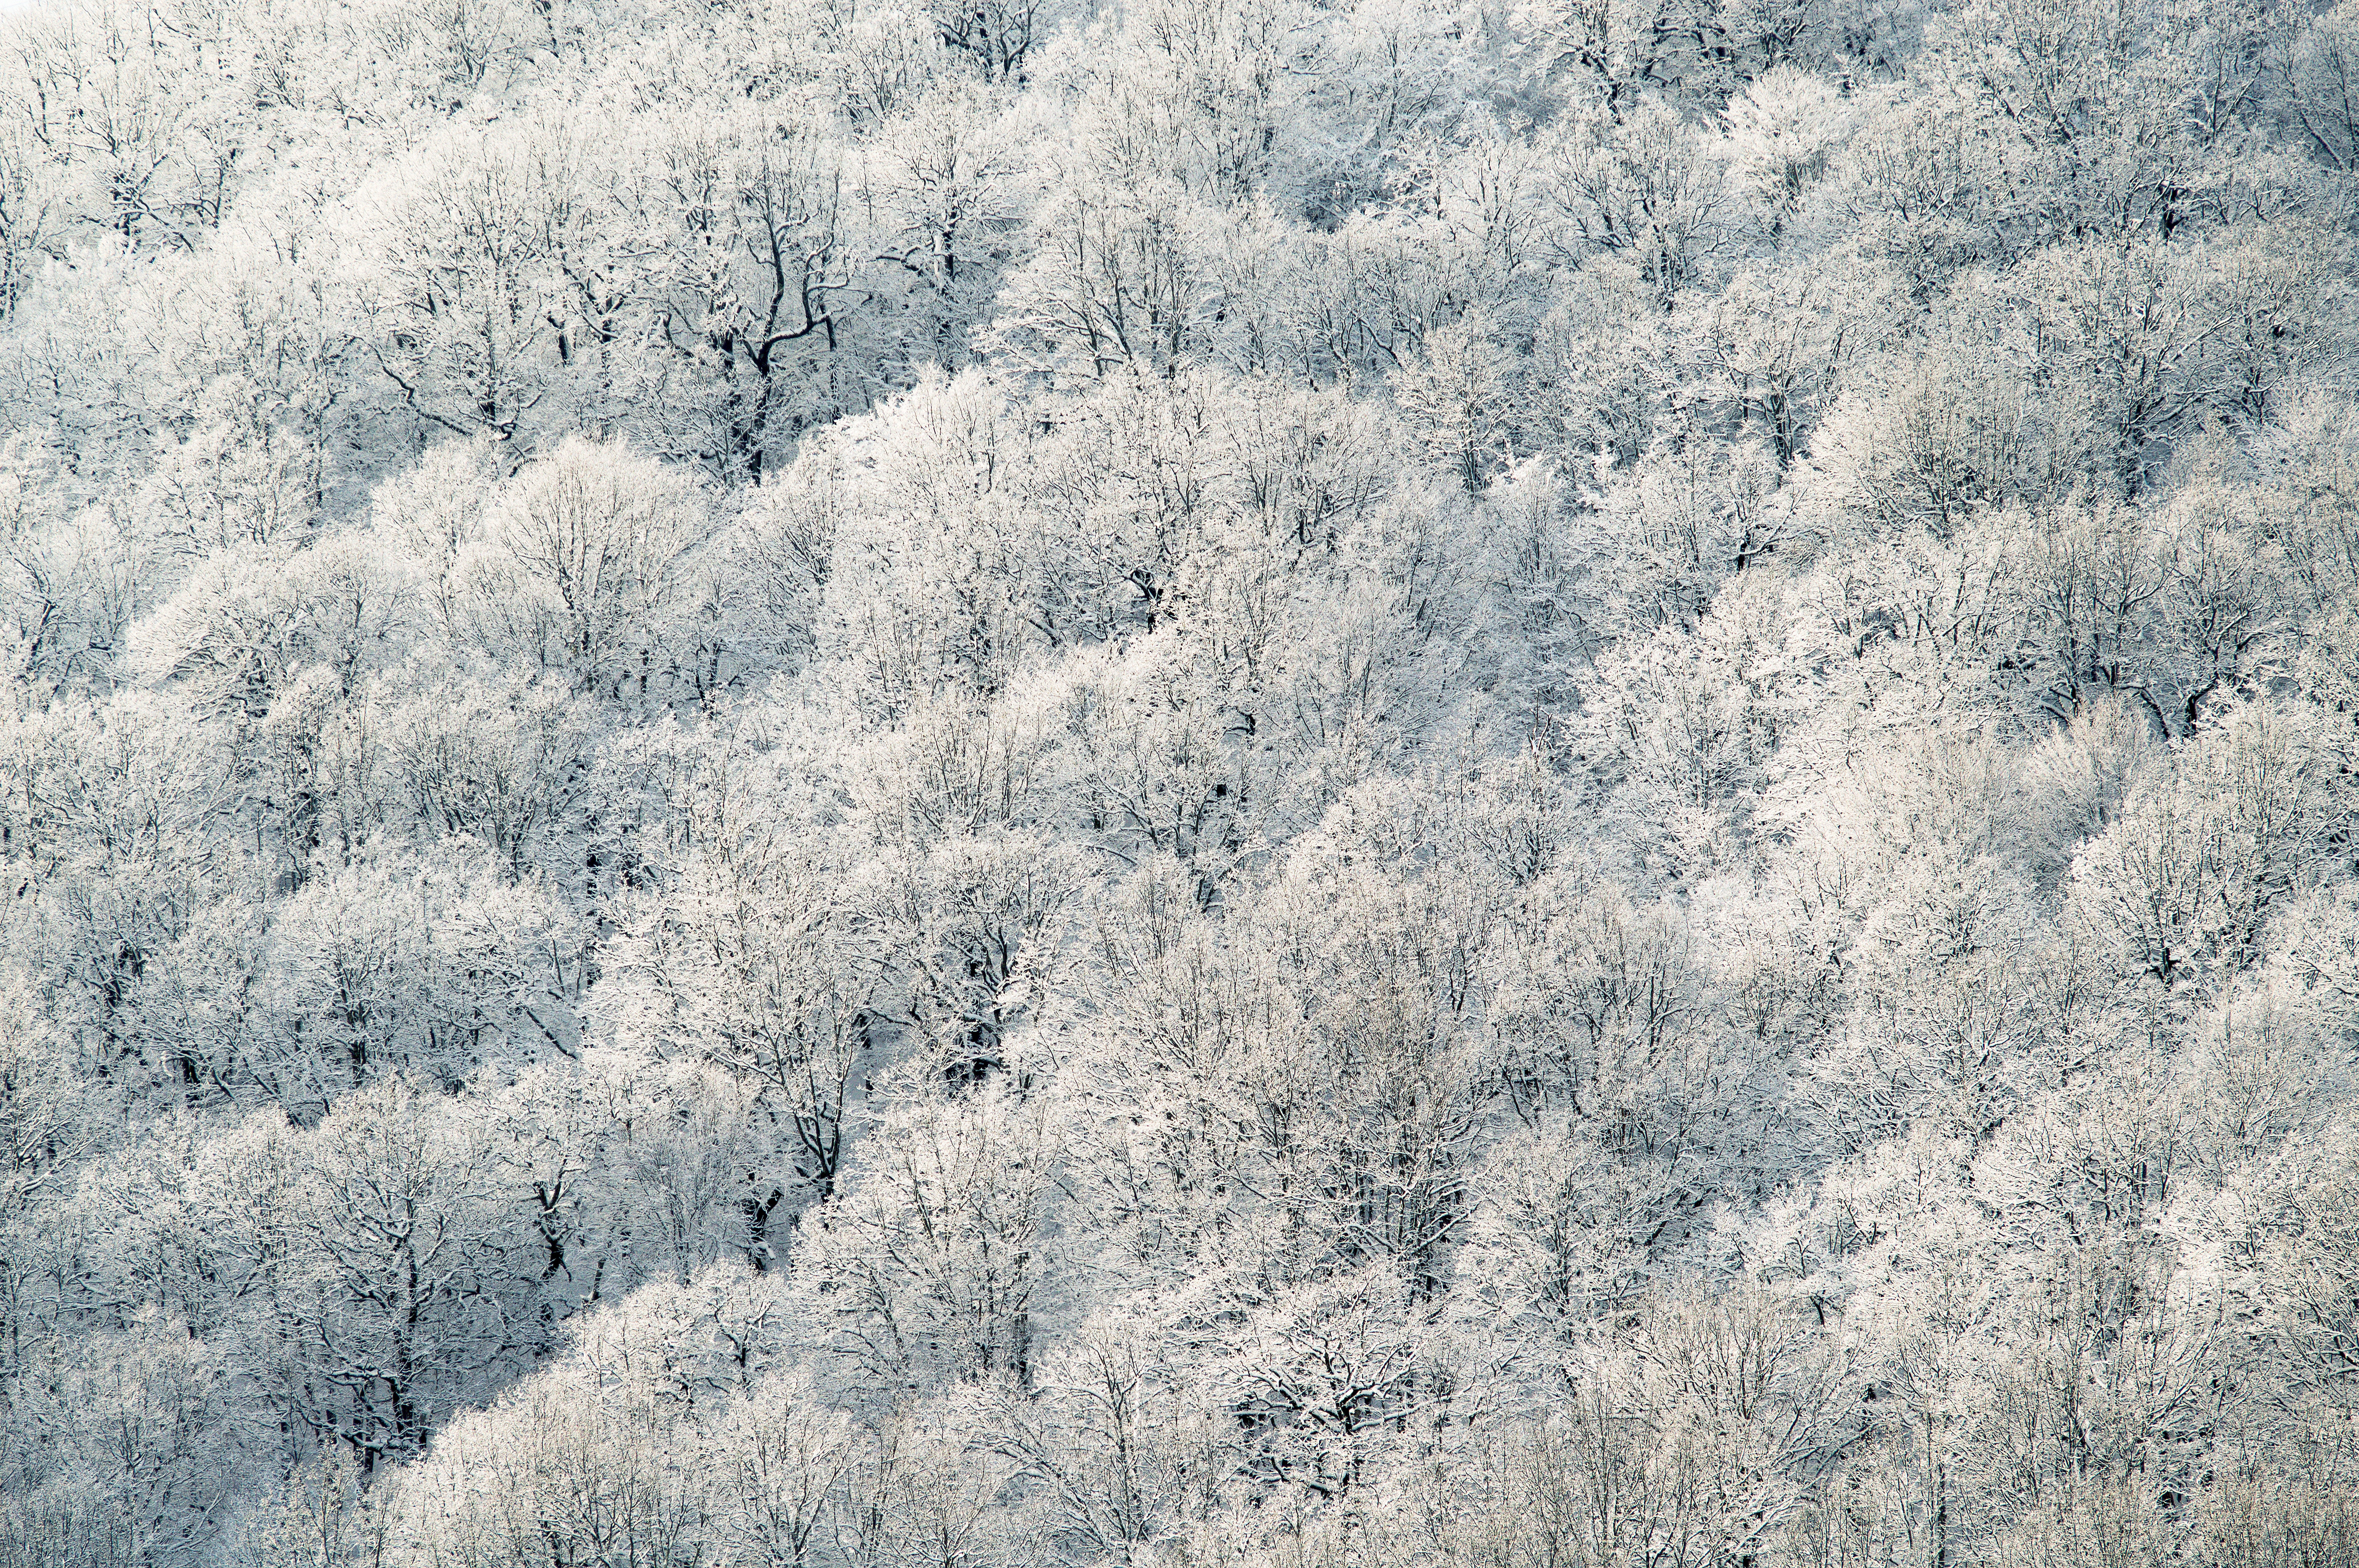
tree, nature, forest, branch, snow, winter, plant, white, texture, flower, frost, ice, pattern, weather, season, tundra, freezing